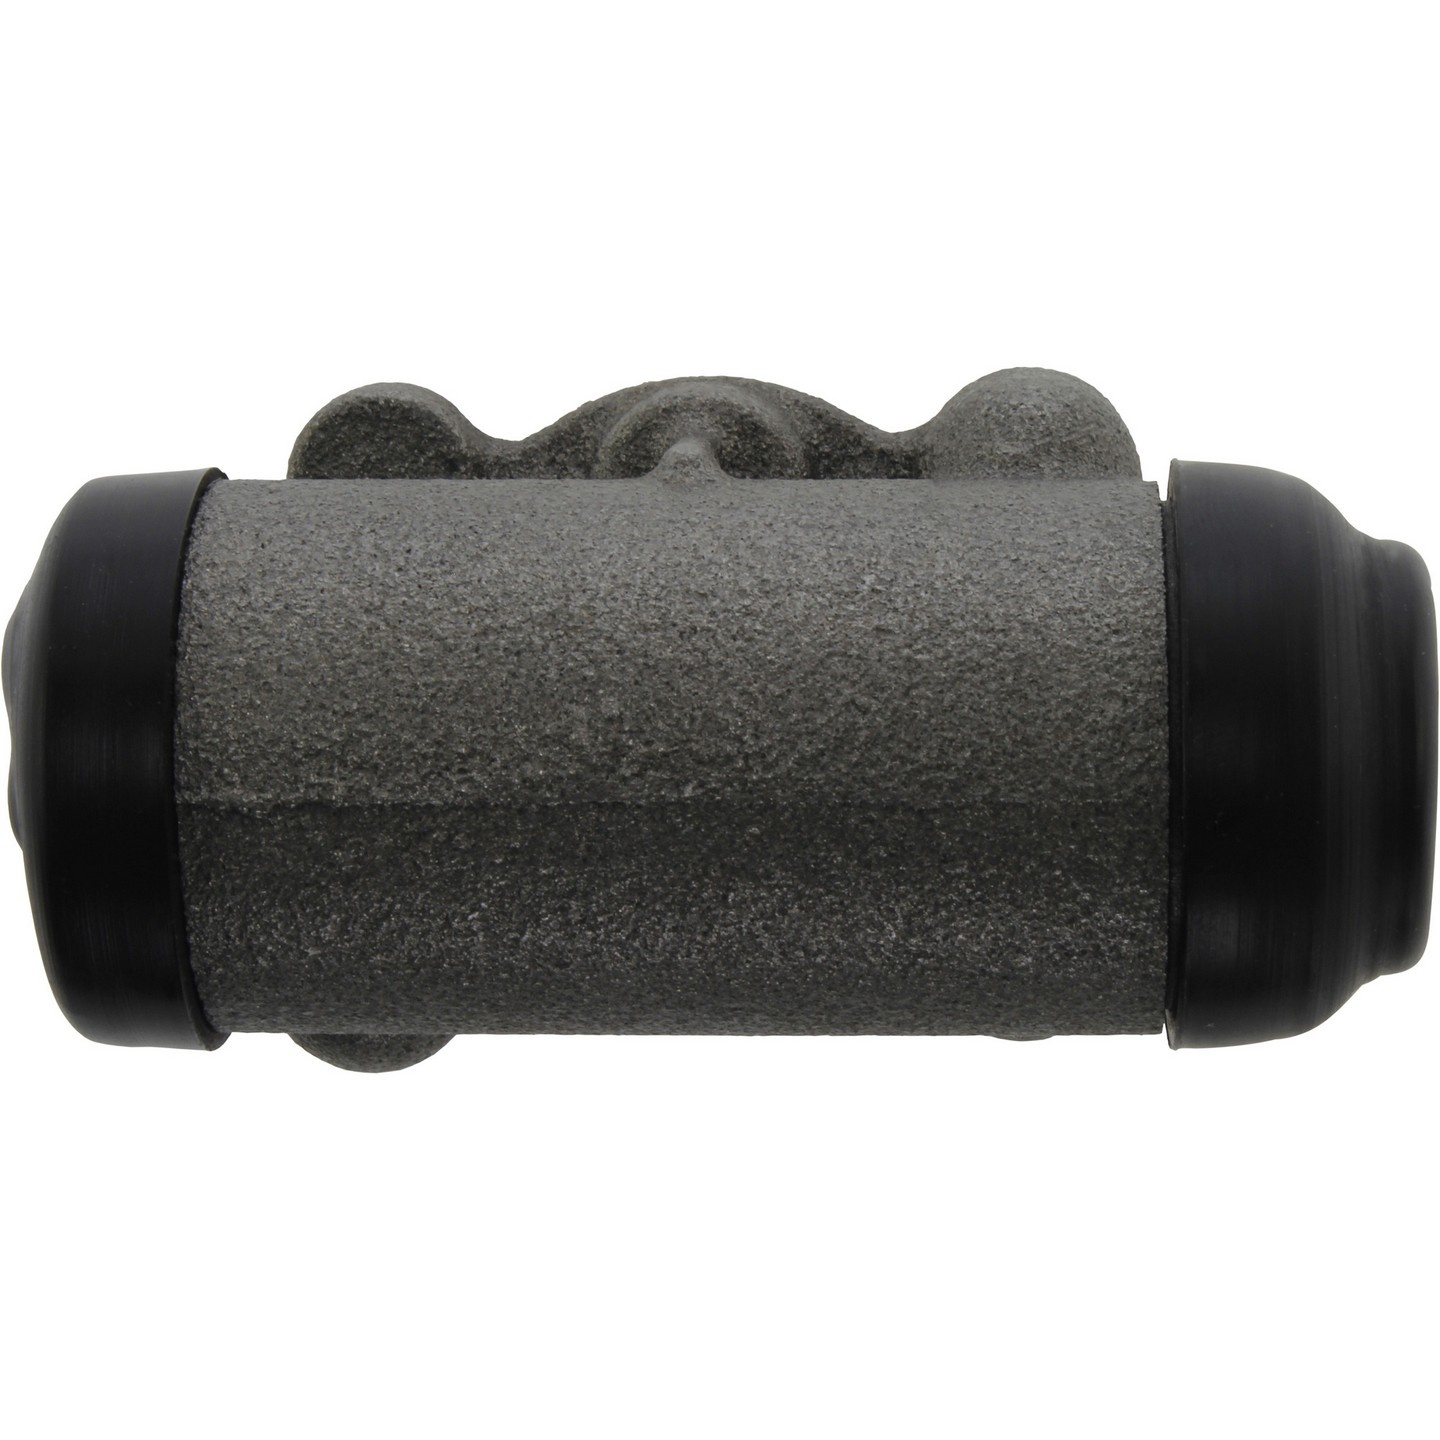
Centric 134.66001 Drum Brake Wheel Cylinder - Front Left
Brand: Centric
The Centric Parts brake hydraulic program is the most complete and up-to-date in the industry and includes Brake Master and Wheel Cylinders, Brake Hoses, Caliper And Wheel Cylinder Repair Kits And Remanufactured Power Boosters.
Category: Vehicles & Parts > Vehicle Parts & Accessories > Motor Vehicle Parts > Motor Vehicle Braking > Wheel Cylinders